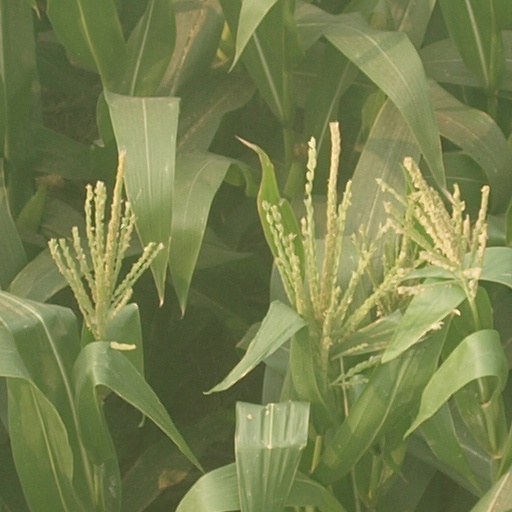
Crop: maize; corn